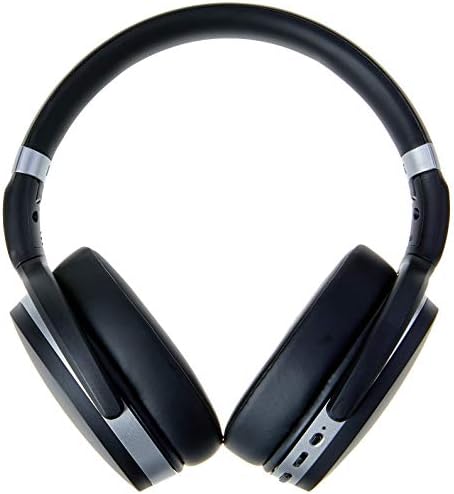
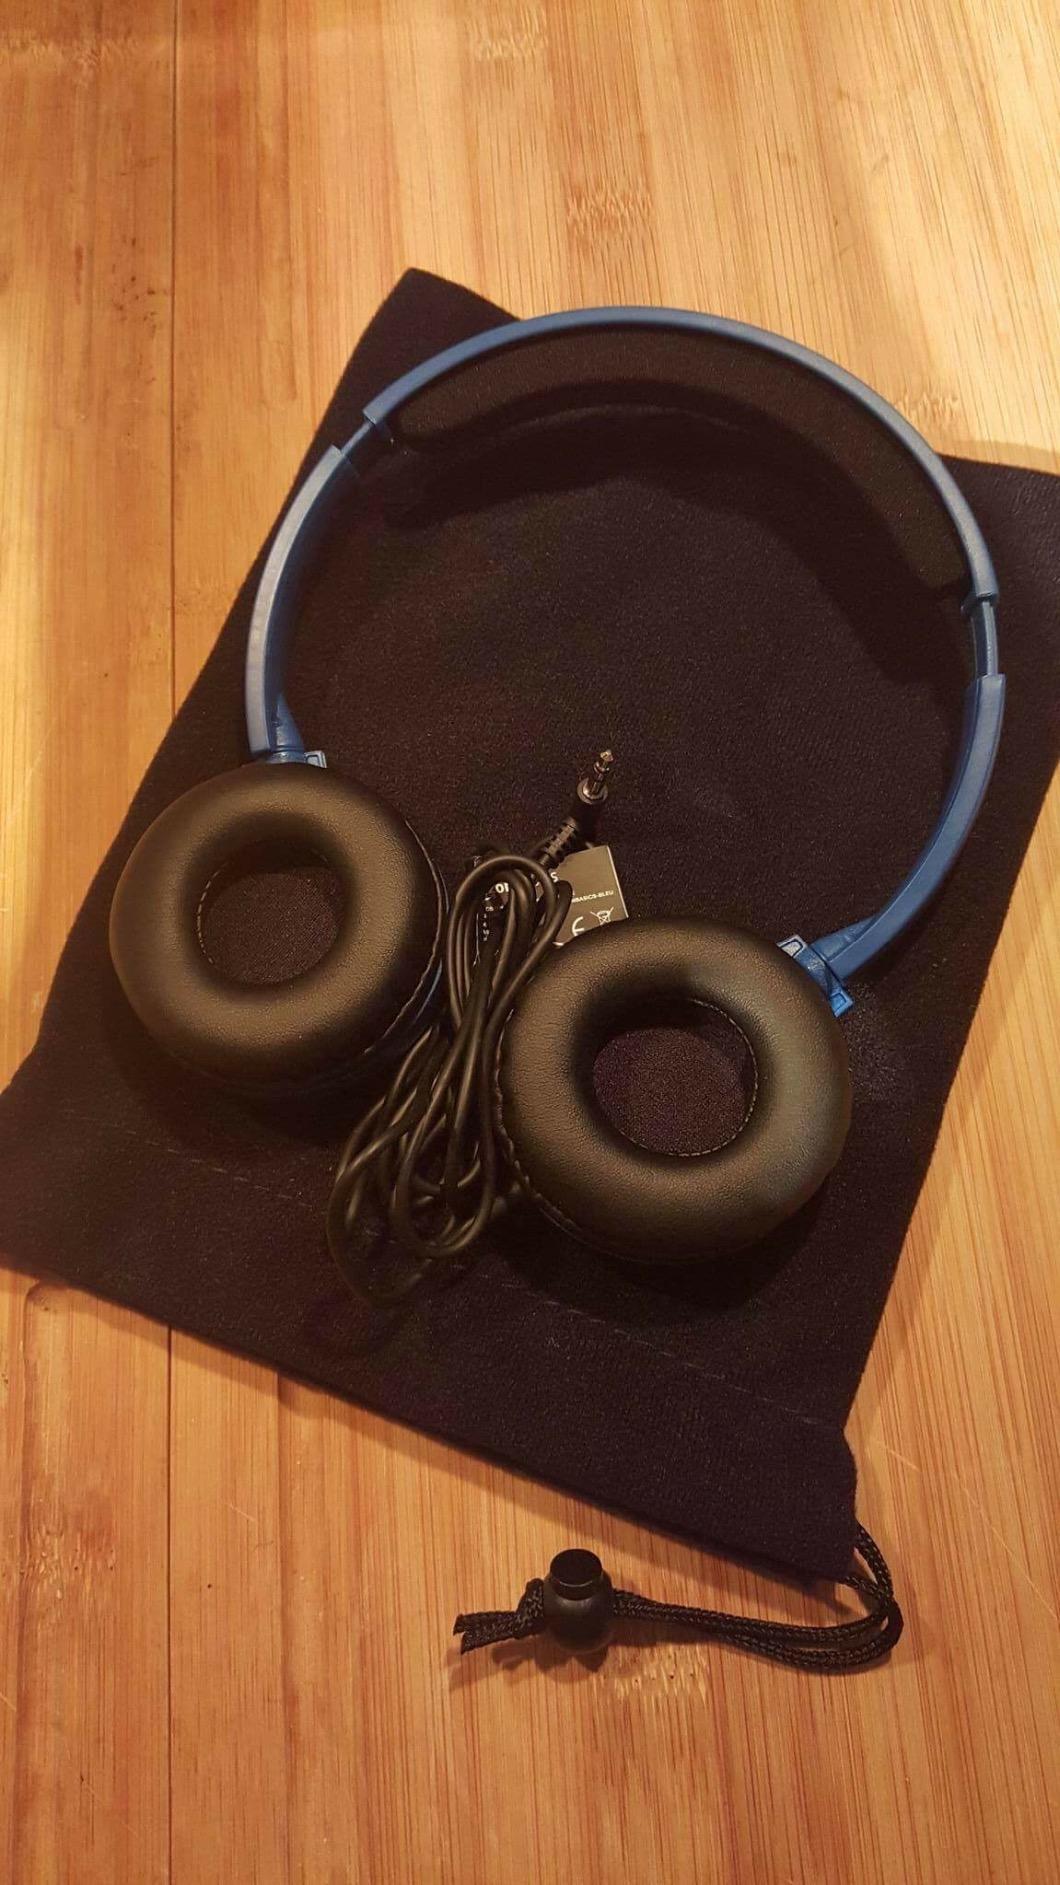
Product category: headphones
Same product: no